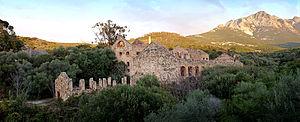
Calenzana (Corse) - Anciennes mines de plomb argentifère et de cuivre dites mines de l'Argentella
Luzzipeo est un village épars constituant la façade maritime de Calenzana, commune française située dans le département de la Haute-Corse et la région Corse.
Filosorma est une ancienne piève de Corse. Située dans le nord-ouest de l'île, elle relevait de la province de Calvi sur le plan civil et du diocèse de Sagone sur le plan religieux.
Calenzana est une commune française située dans la circonscription départementale de la Haute-Corse et le territoire de la collectivité de Corse. Elle appartient à l'ancienne piève d'Olmia, en Balagne.